Mike Stern

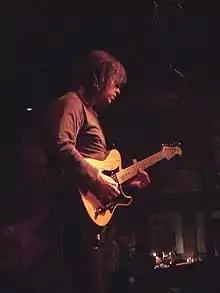
Stern performing in Munich, 2001

He was presented with "Guitar Player" magazine's Certified Legend Award on January 21, 2012. This was given to him at the Muriel Anderson All-Star Guitar night, where he performed with Lee Ritenour.